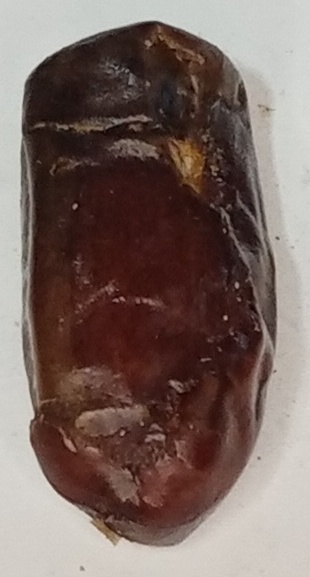
Variety: gajar
Size: small
Grade: grade-2